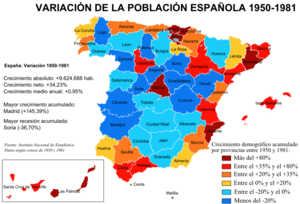
L’Espagne franquiste ou franquisme est le nom non officiel utilisé pour désigner le régime politique de l'Espagne fondé par le général Francisco Franco, de 1936/1939 à 1977. Il s'appuie sur une idéologie conservatrice et nationale-catholique, qui s'incarne dans des institutions autoritaires. Au cours de cette période, l'Espagne est désignée sur le plan du droit international sous le nom d'État espagnol.